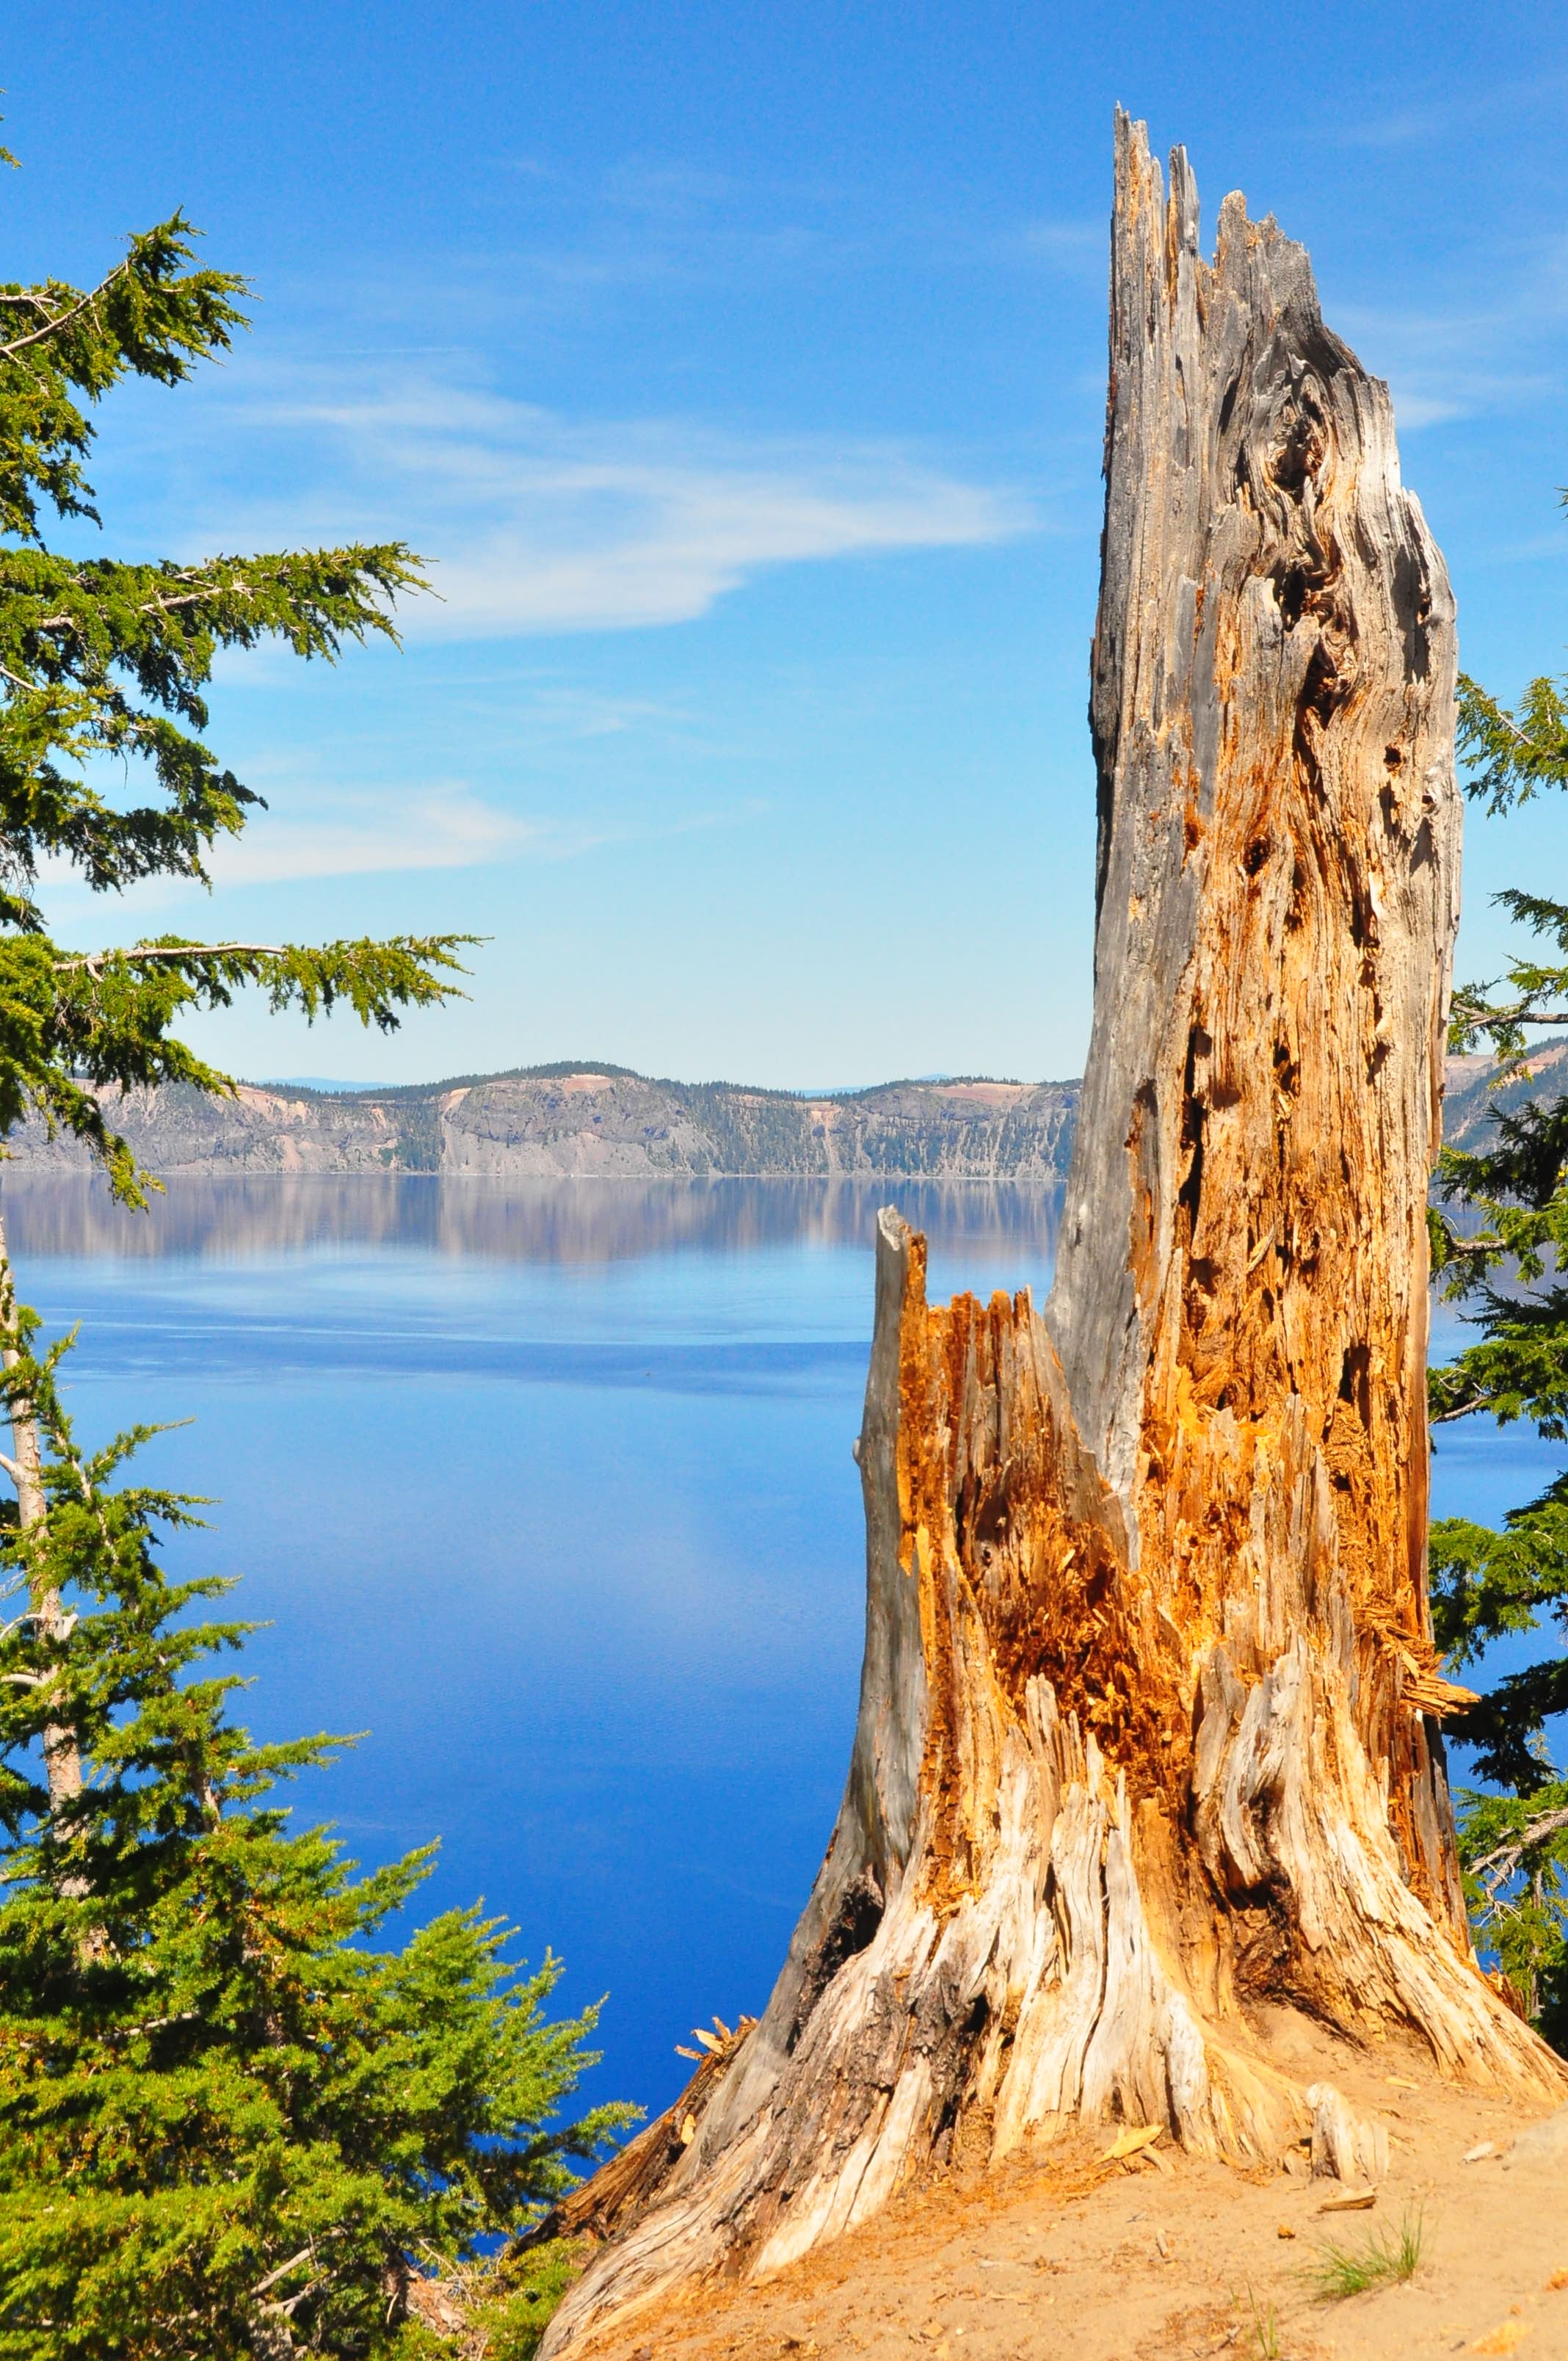
landscape, tree, water, nature, rock, wilderness, mountain, snow, plant, sky, lake, old, formation, cliff, color, autumn, park, scenery, landmark, crater, blue, tourism, terrain, national park, national, geology, amazing, spectacular, oregon, natural environment, woody plant